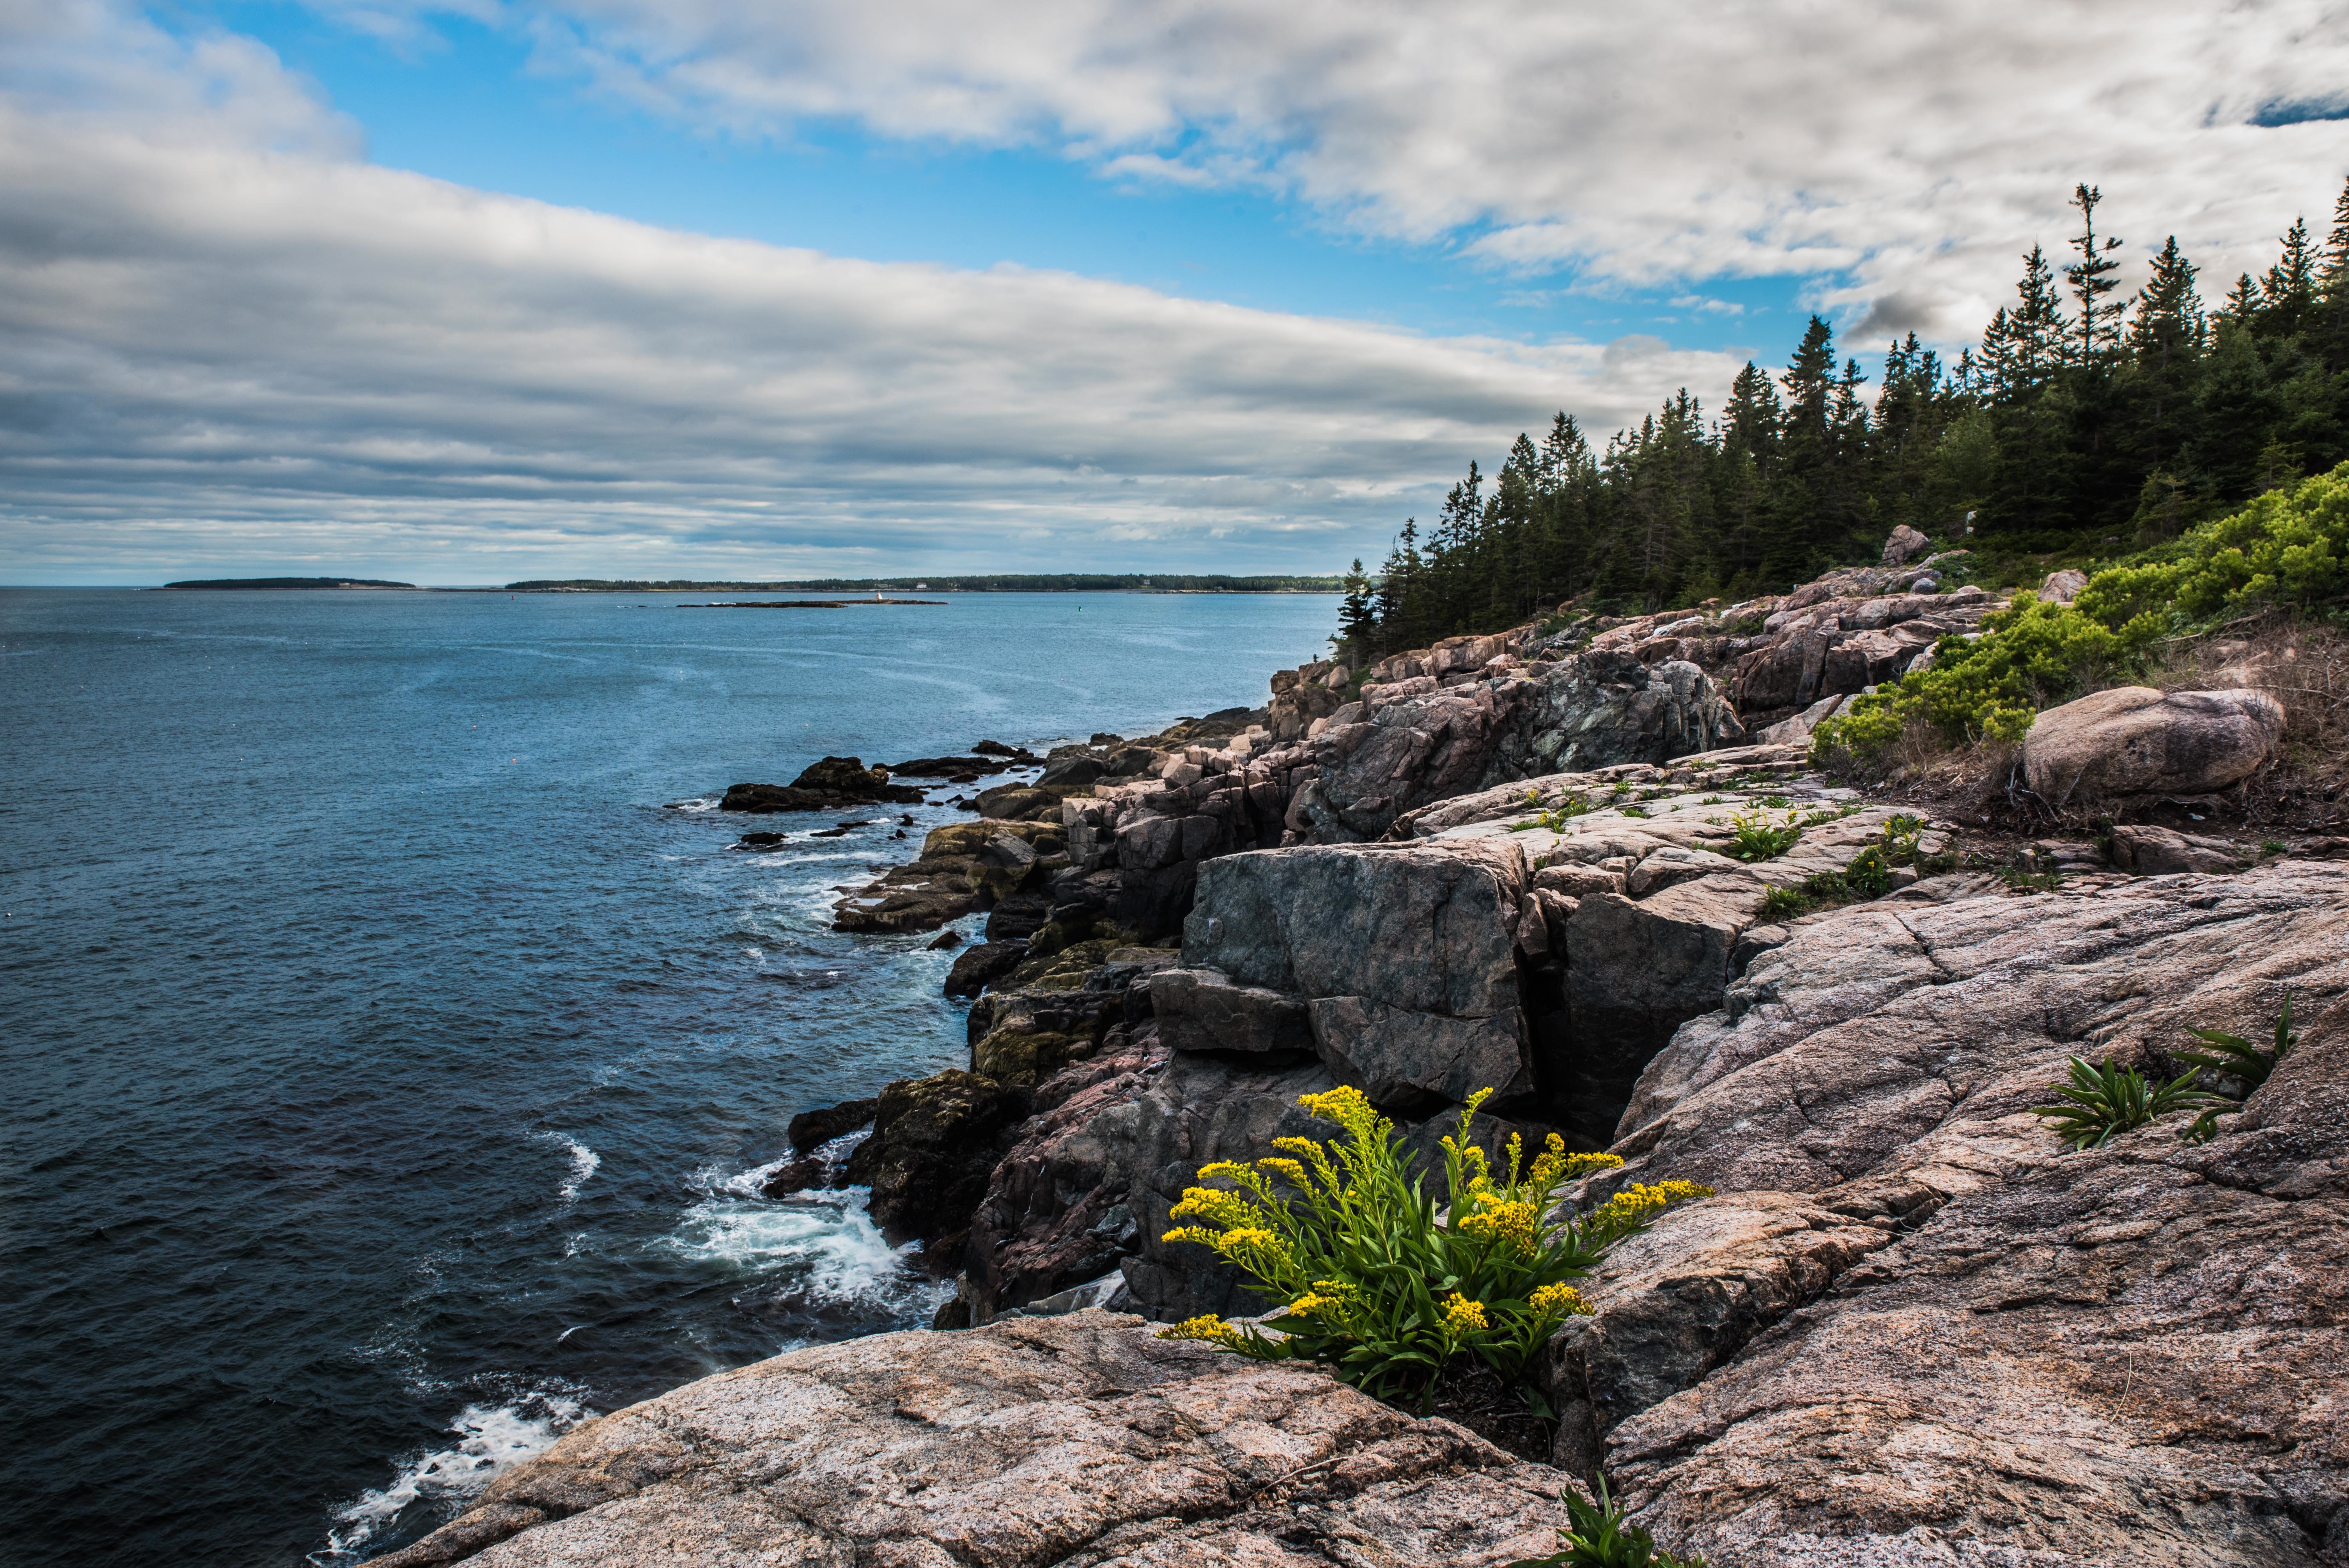
beach, landscape, sea, coast, water, nature, rock, ocean, mountain, cloud, shore, wave, cliff, cove, bay, terrain, material, body of water, cape, landform